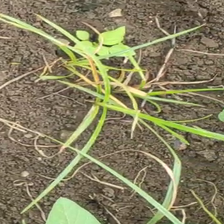
Weed species: Lavhala_(Cyperus_Rotundus)